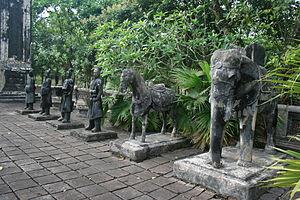
L'Ensemble de monuments de Huế désigne l'ensemble des monuments de cette ville inscrit au patrimoine mondial de l'UNESCO en 1993. Il comprend principalement la Citadelle, à l'intérieur de celle-ci, la Cité impériale et encore à l'intérieur de celle-ci, la Cité pourpre interdite et quelques autres bâtiments en ville ou dans sa proximité immédiate, en relation avec la Cité impériale.